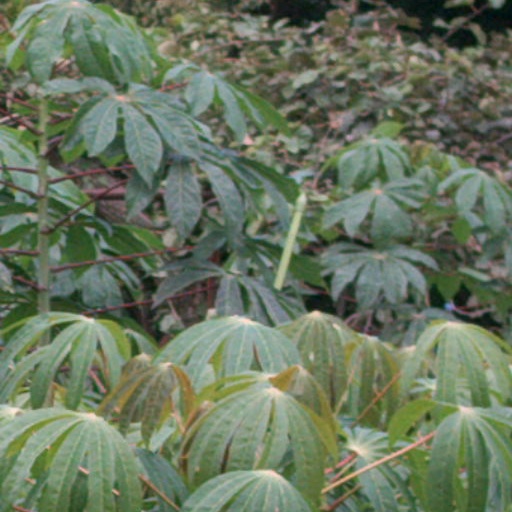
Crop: cassava